Ely Cathedral

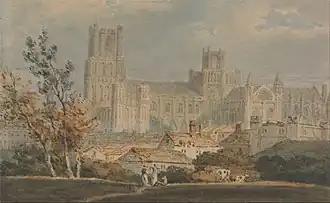
"View of Ely Cathedral", J. M. W. Turner (circa 1796), Yale Center for British Art

On 18 November 1539 the royal commissioners took possession of the monastery and all its possessions, and for nearly two years its future hung in the balance as Henry VIII and his advisers considered what role, if any, Cathedrals might play in the emerging Protestant church. On 10 September 1541 a new charter was granted to Ely, at which point Robert Steward, the last prior, was re-appointed as the first dean, who, with eight prebendaries formed the dean and chapter, the new governing body of the cathedral. Under Bishop Thomas Goodrich's orders, first the shrines to the Anglo-Saxon saints were destroyed, and as iconoclasm increased, nearly all the stained glass and much of the sculpture in the cathedral was destroyed or defaced during the 1540s. In the Lady Chapel the free-standing statues were destroyed and all 147 carved figures in the frieze of St Mary were decapitated, as were the numerous sculptures on West's chapel. The Cathedrals were eventually spared on the basis of three useful functions: propagation of true worship of God, educational activity, and care of the poor. To this end, vicars choral, lay clerks and boy choristers were all appointed (many having previously been members of the monastic community), to assist in worship. A grammar school with 24 scholars was established in the monastic buildings, and in the 1550s plate and vestments were sold to buy books and establish a library. The passageway running to the Lady Chapel was turned into an almshouse for six bedemen. The Lady Chapel itself was handed over to the town as Holy Trinity Parish Church in 1566, replacing a very unsatisfactory lean-to structure that stood against the north wall of the nave. Many of the monastic buildings became the houses of the new Cathedral hierarchy, although others were demolished. Much of the Cathedral itself had little purpose. The whole East end was used simply as a place for burials and memorials. The cathedral was damaged in the Dover Straits Earthquake of 6 April 1580, where stones fell from the vaulting.